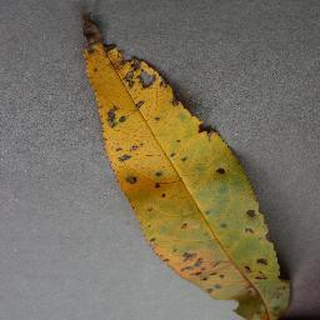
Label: peach_bacterial_spot